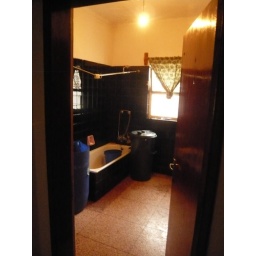
no running water. bath in buckets. this is a super nice house in a nice neighborhood. still no running water